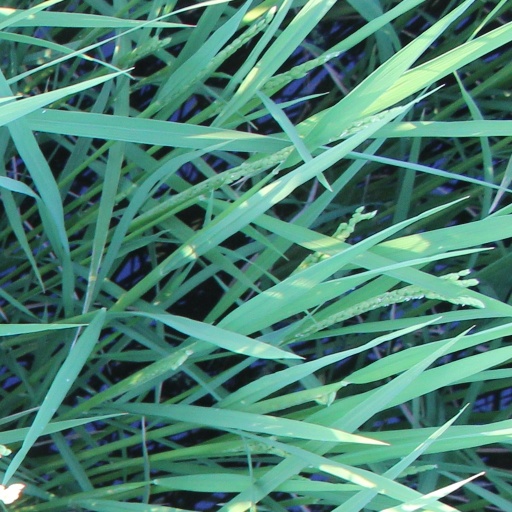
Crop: rice